Robbins House (Concord, Massachusetts)

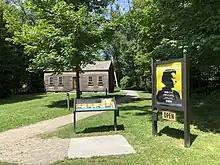
View of the Robbins House

The Robbins House is a historic house museum in Concord, Massachusetts, which focuses on interpreting the early African American history of Concord and the Northeast.